Screen door

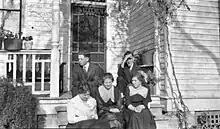
Screen door from early 20th century

An alternative to sliding screen doors is a version of pocket doors, retractable screen doors which 'disappear' out of sight into their own protective housing or casing. These casings can be mounted in several ways. An inside mount is where it can be flush with the door frame. A surface mount can be mounted on the surface of a door frame. Thirdly, one can build a casing inside the wall such that the screen and casing will recess completely out of the way. These screen doors are custom made to fit the necessary dimensions.